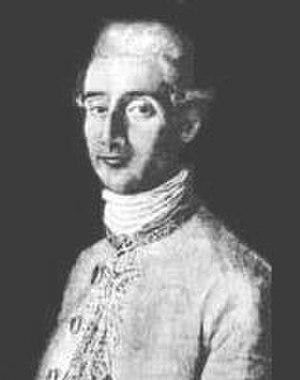
Félix María Samaniego, né le 12 octobre 1745 et mort le 11 août 1801 à Laguardia, est un poète et fabuliste espagnol.